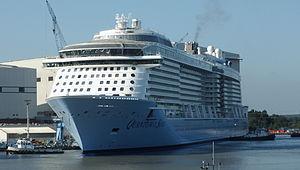
Un secteur d'activité économique est le regroupement des entreprises de fabrication, d'industrie, de commerces ou de services qui ont la même activité principale.
La mercatique est, dans le secteur scolaire et universitaire français, une discipline d'étude de la gestion des ventes des produits de grande consommation
Le marketing management ou la direction de la mercatique est le processus de gestion de l’ensemble complexe des méthodologies permettant à l’organisation de devenir, d’être et de rester compétitive dans un univers concurrentiel dynamique sur différents marchés.